Somerset Militia

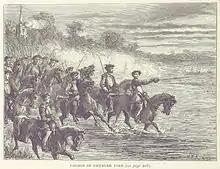
Scots cavalry crossing the Tyne at Newburn (19th Century engraving).

With the passing of the threat of invasion, the trained bands declined in the early 17th Century. Later, King Charles I attempted to reform them into a national force or 'Perfect Militia' answering to the king rather than local control. The Somerset Trained Bands of 1638 again consisted of 4000 men in five regiments of foot and 300 troopers in a regiment of horse. Of these, Somerset was ordered to send 2000 men for the Second Bishops' War of 1640. However, many of those sent on this unpopular service would have been untrained replacements and conscripts: like many other contingents, the Somerset men were disorderly, accused of being 'West Country clownes'. At the Battle of Newburn, roughly 800 raw Somerset musketeers under held hurriedly-erected breastworks or 'sconces' on the bank of the River Tyne. They drove off a Scottish cavalry probe but were then subjected to an intense cannonade and eventually broke and ran.